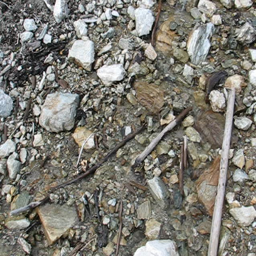
the snake creeps through a stream on a pebble and rubble